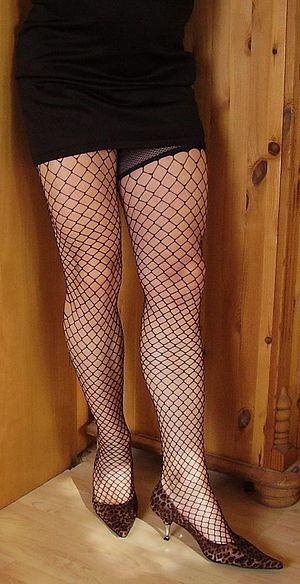
On désigne par résille, ou tissu résille, un textile composé d'un maillage de fils plus ou moins étroit, généralement croisés en quadrillage, à la manière d'un filet.